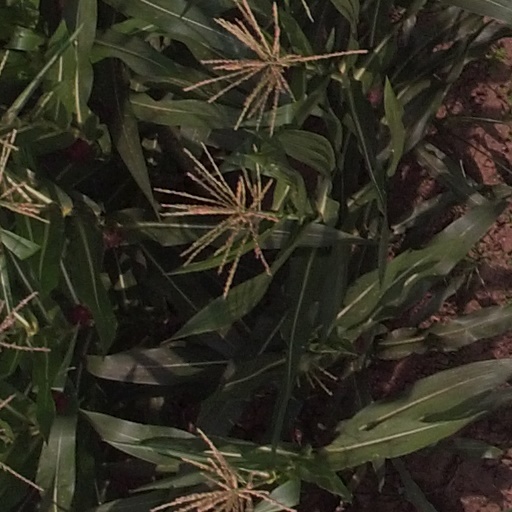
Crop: maize; corn